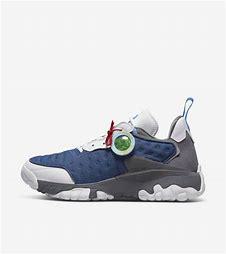
Brand: Jordan
Model: Delta